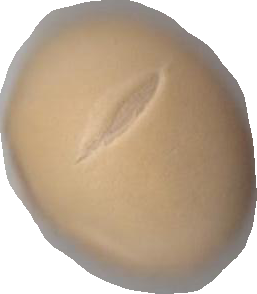
Variety: Dega